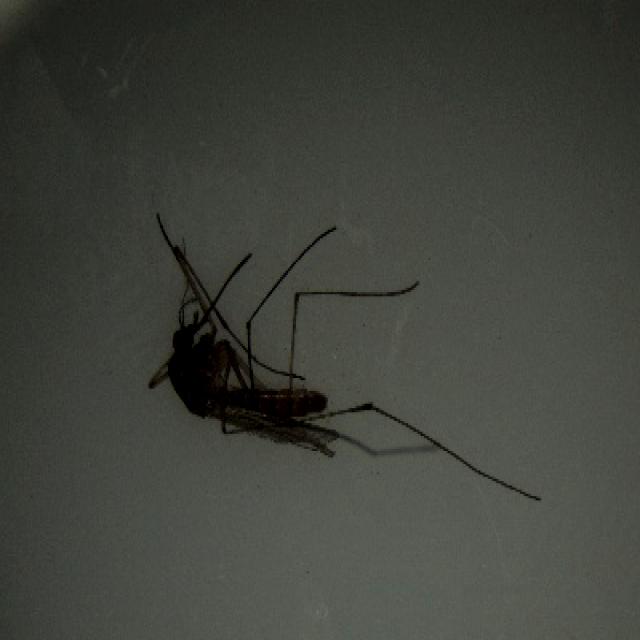
Species: culex_pipiens